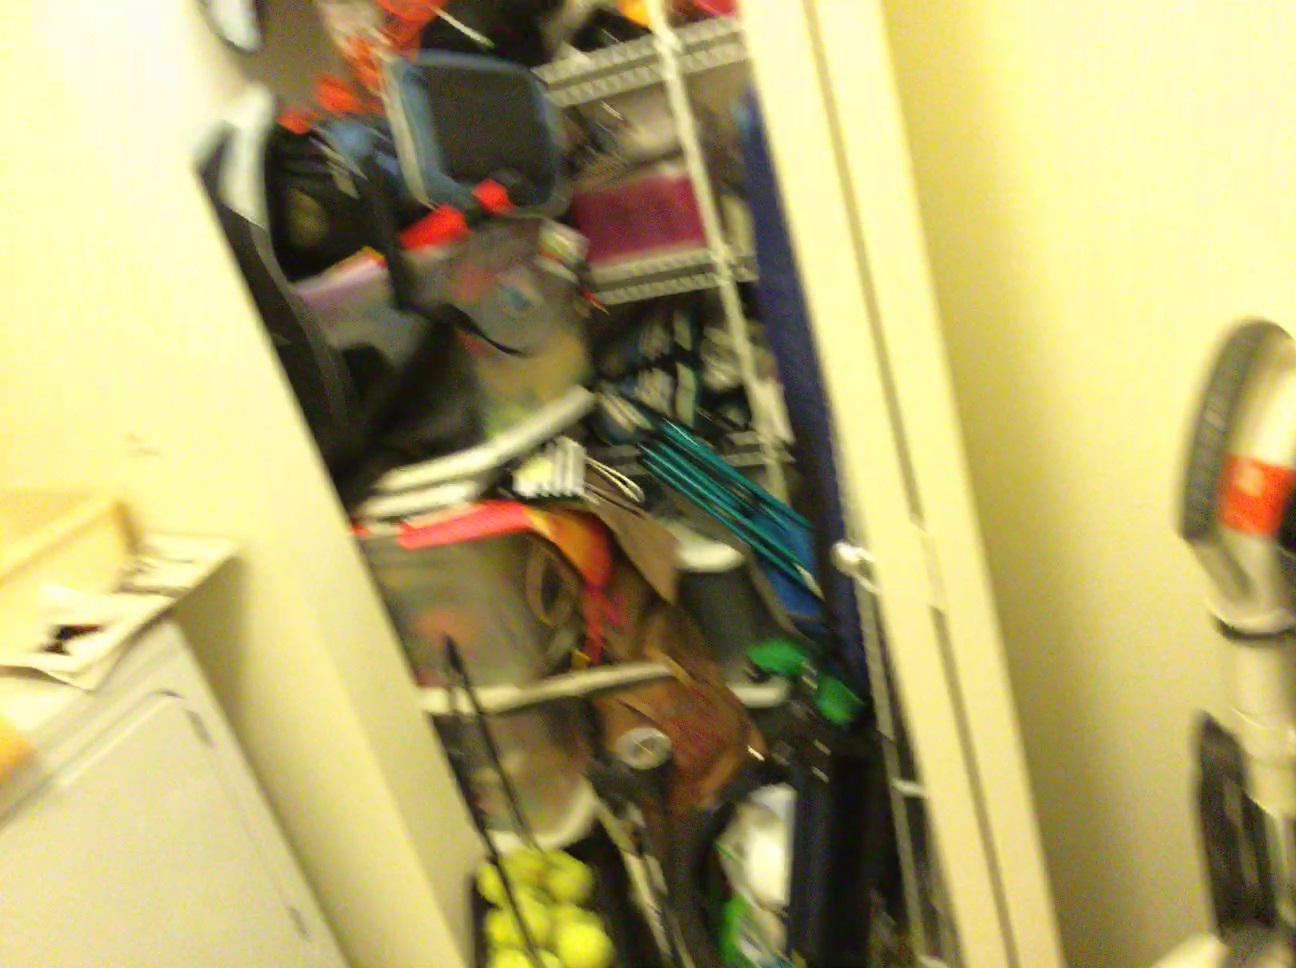
Question: Is the clothes right of the wrap from the second object's perspective? Final answer should be yes or no.
Answer: Yes